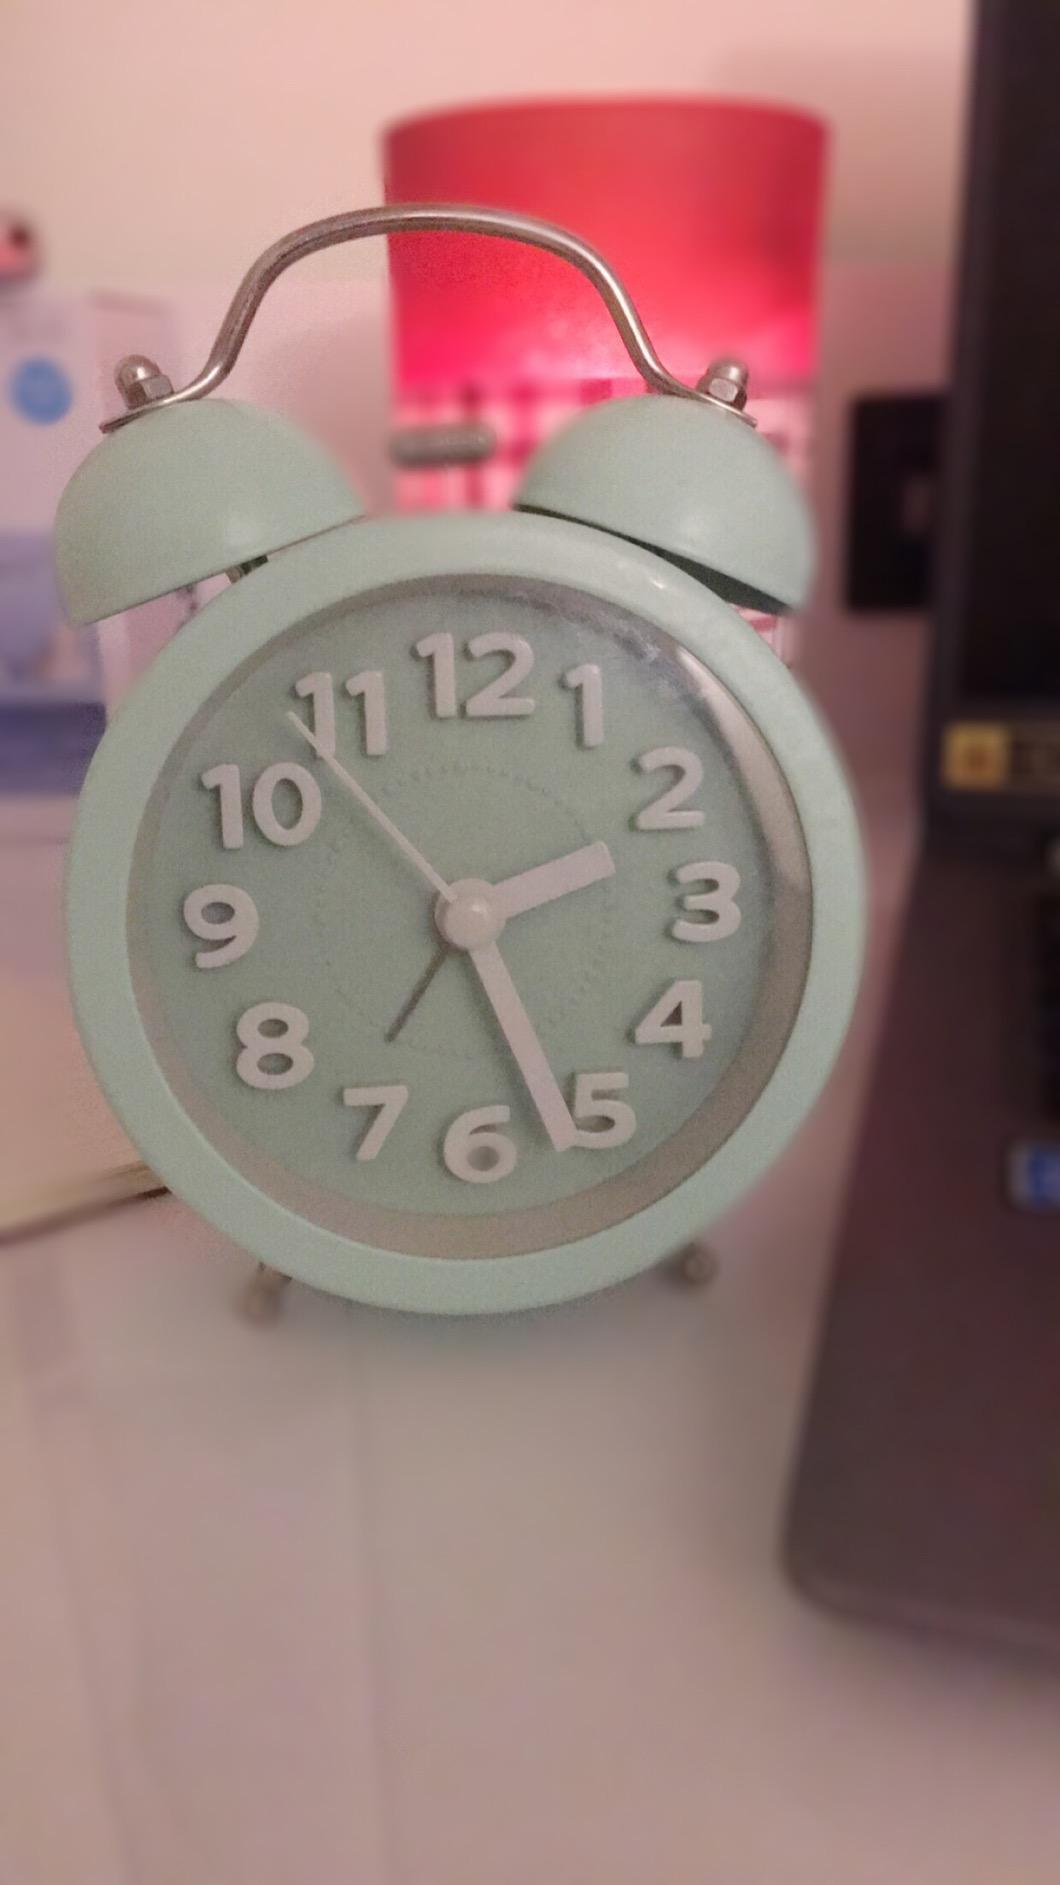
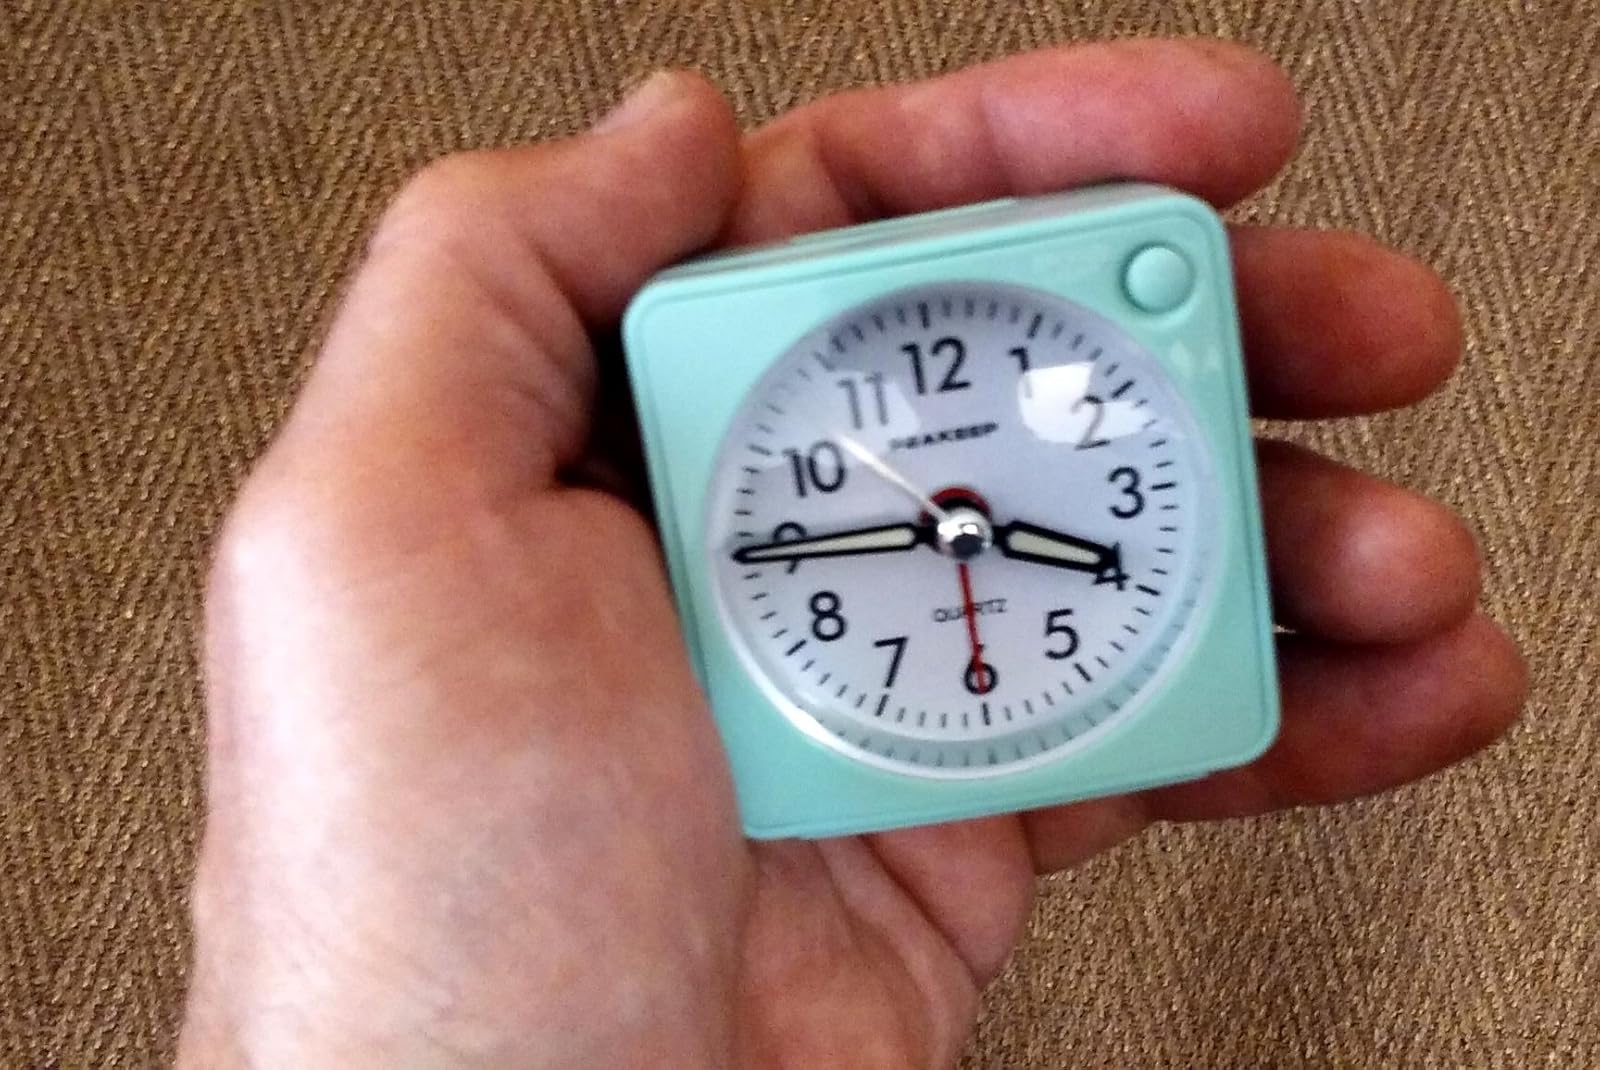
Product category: clock
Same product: no